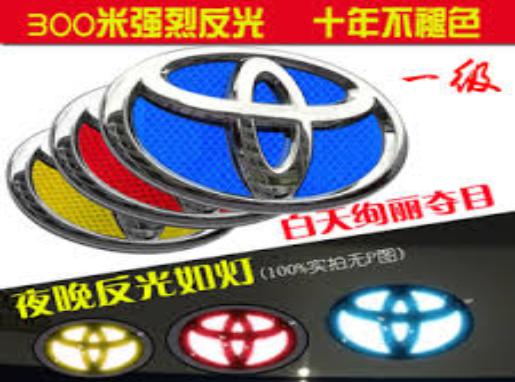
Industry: Transportation